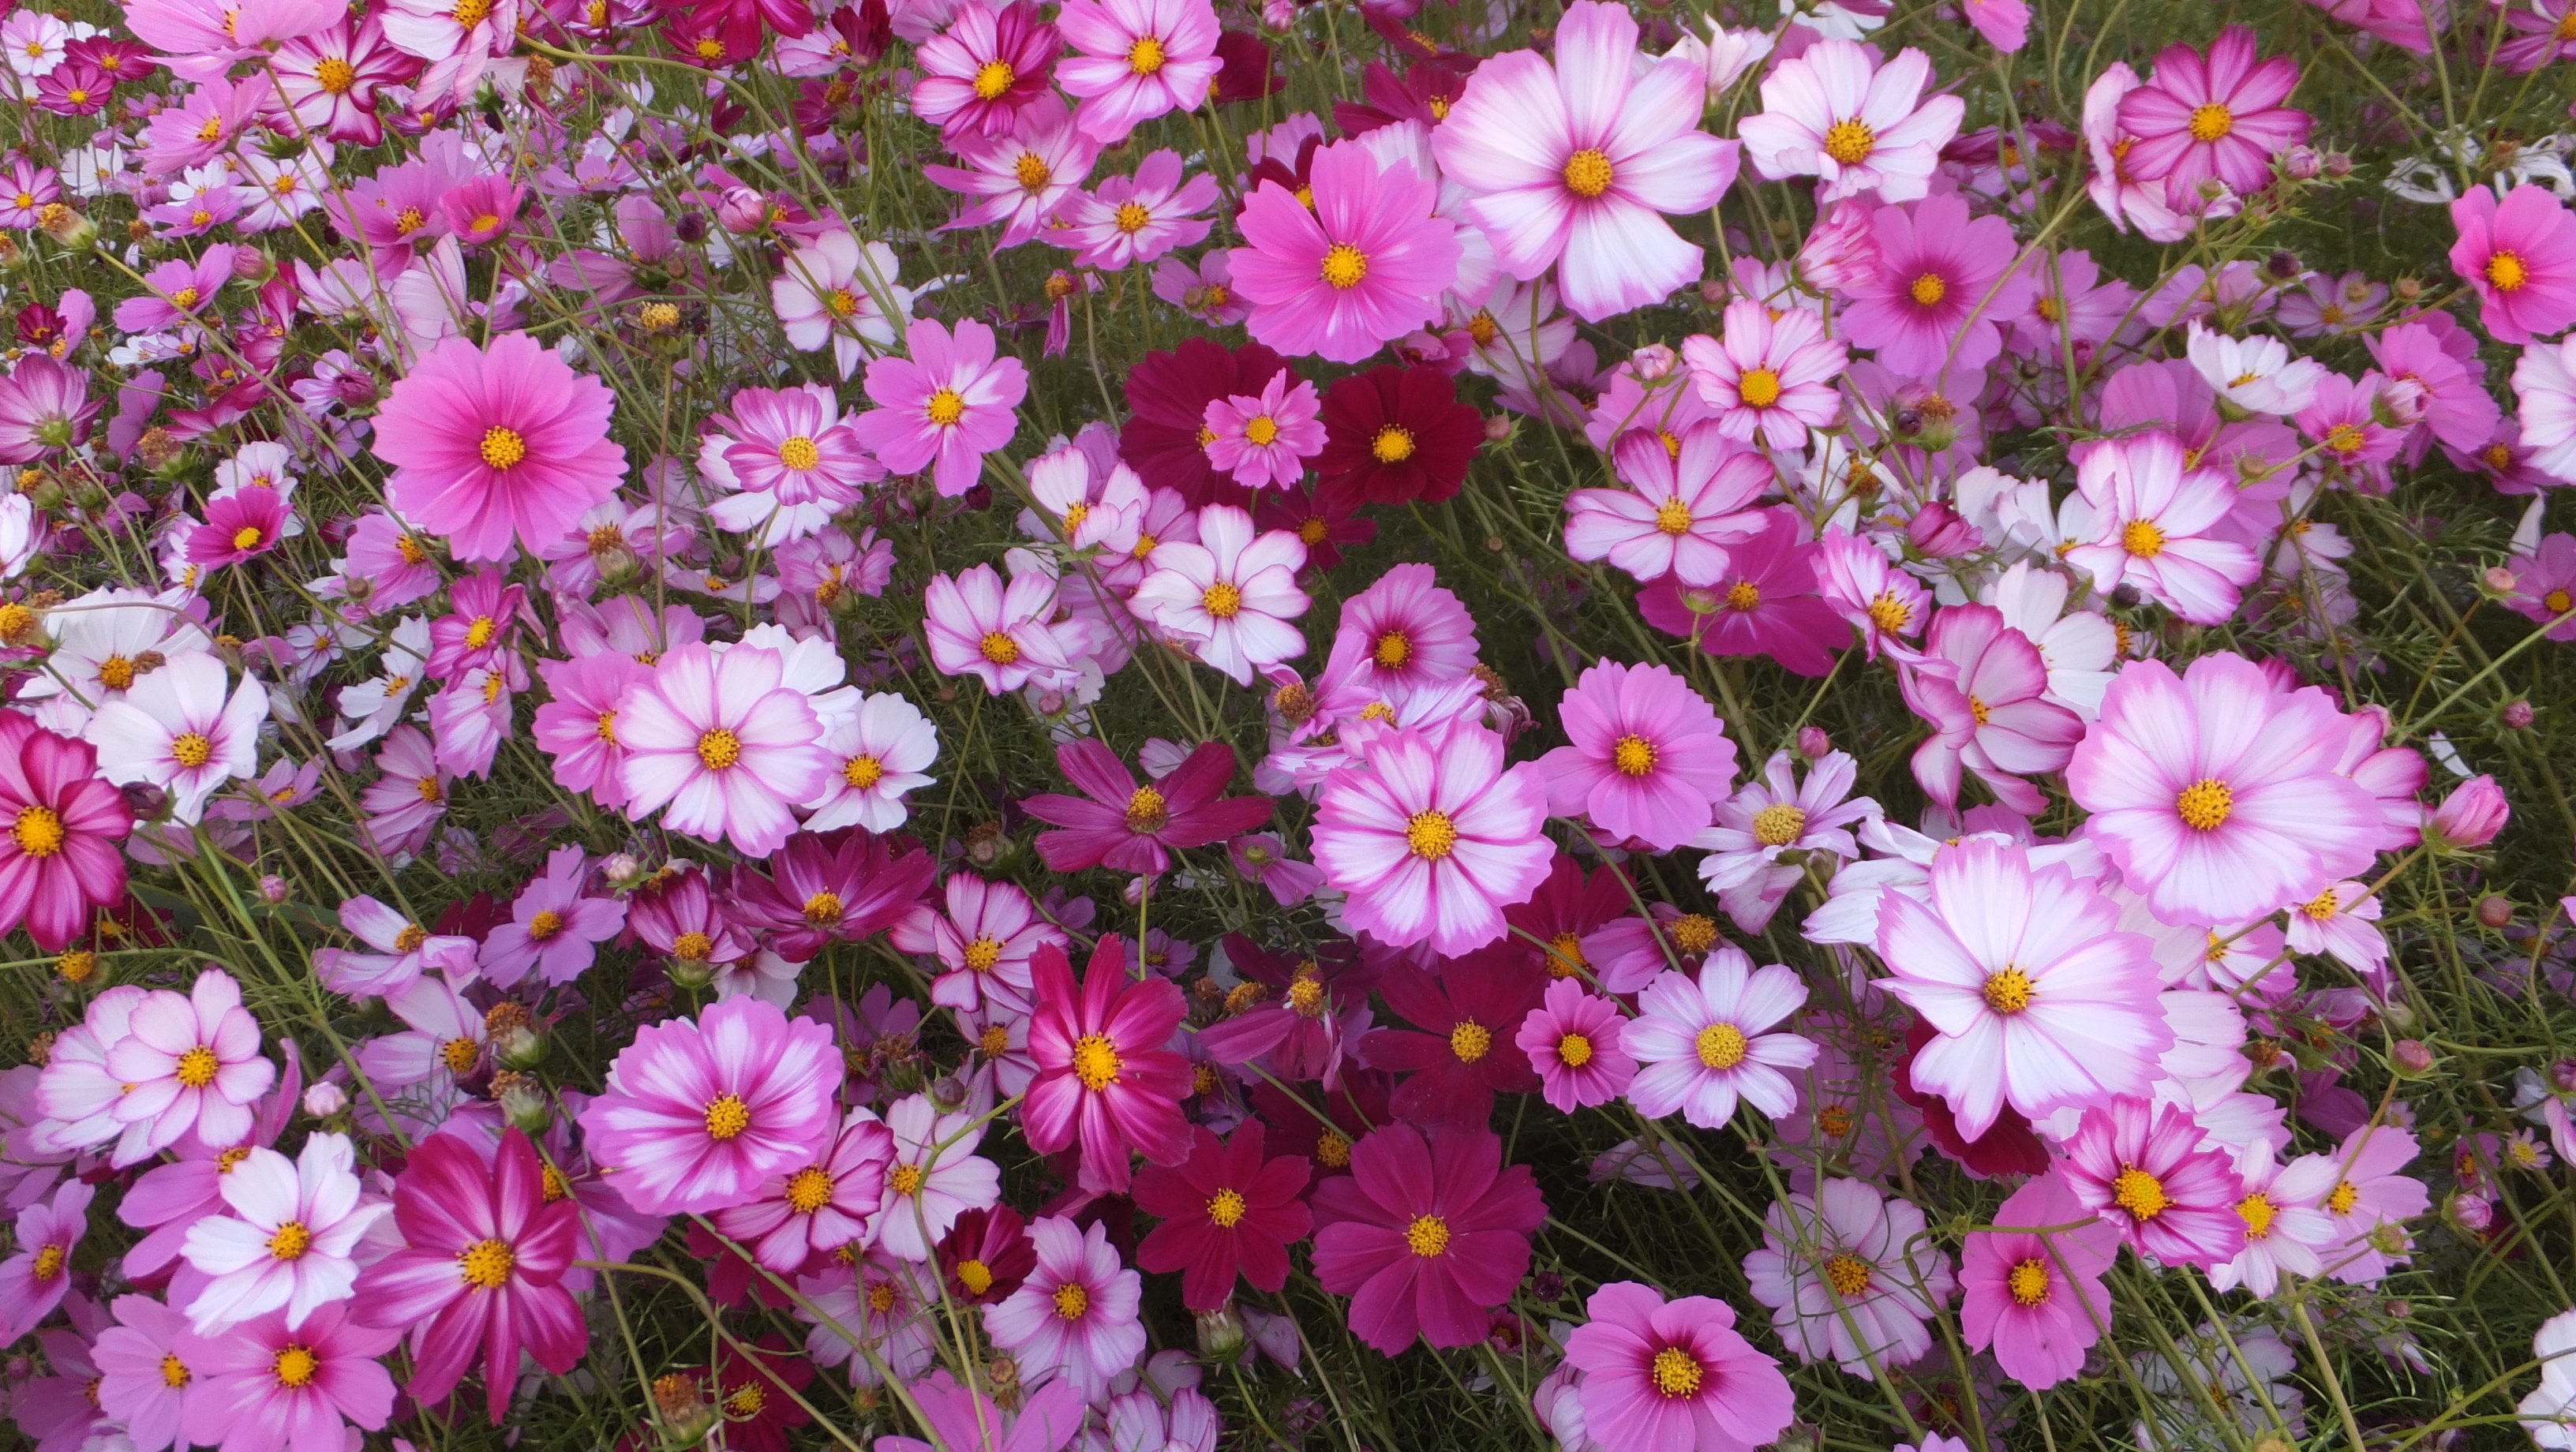
plant, cosmos, flower, petal, autumn, botany, flora, flowers, s, pink petals, flowering plant, daisy family, annual plant, land plant, marguerite daisy, garden cosmos